Pulse nightclub shooting

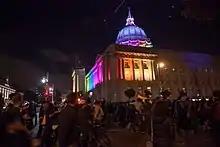
San Francisco City Hall lit in LGBT rainbow colors in honor to the victims of the shooting

Officials have characterized the shooting as an act of terrorism. FBI Assistant Special Agent in Charge Ron Hopper called the shooting a hate crime and an act of terrorism; and Jerry Demings, a sheriff from the Orange County Sheriff's Office, classified it as domestic terrorism. City of Orlando Chief of Police John W. Mina said Mateen seemed organized and well-prepared. On March 13, 2018, the time of Mateen's wife's trial for aiding the attack, the FBI had still declined to classify it as a hate crime, and the prosecution said it had never contemplated arguing Mateen had targeted homosexuals. They instead only (unsuccessfully) argued she provided material support to a foreign terrorist organization.